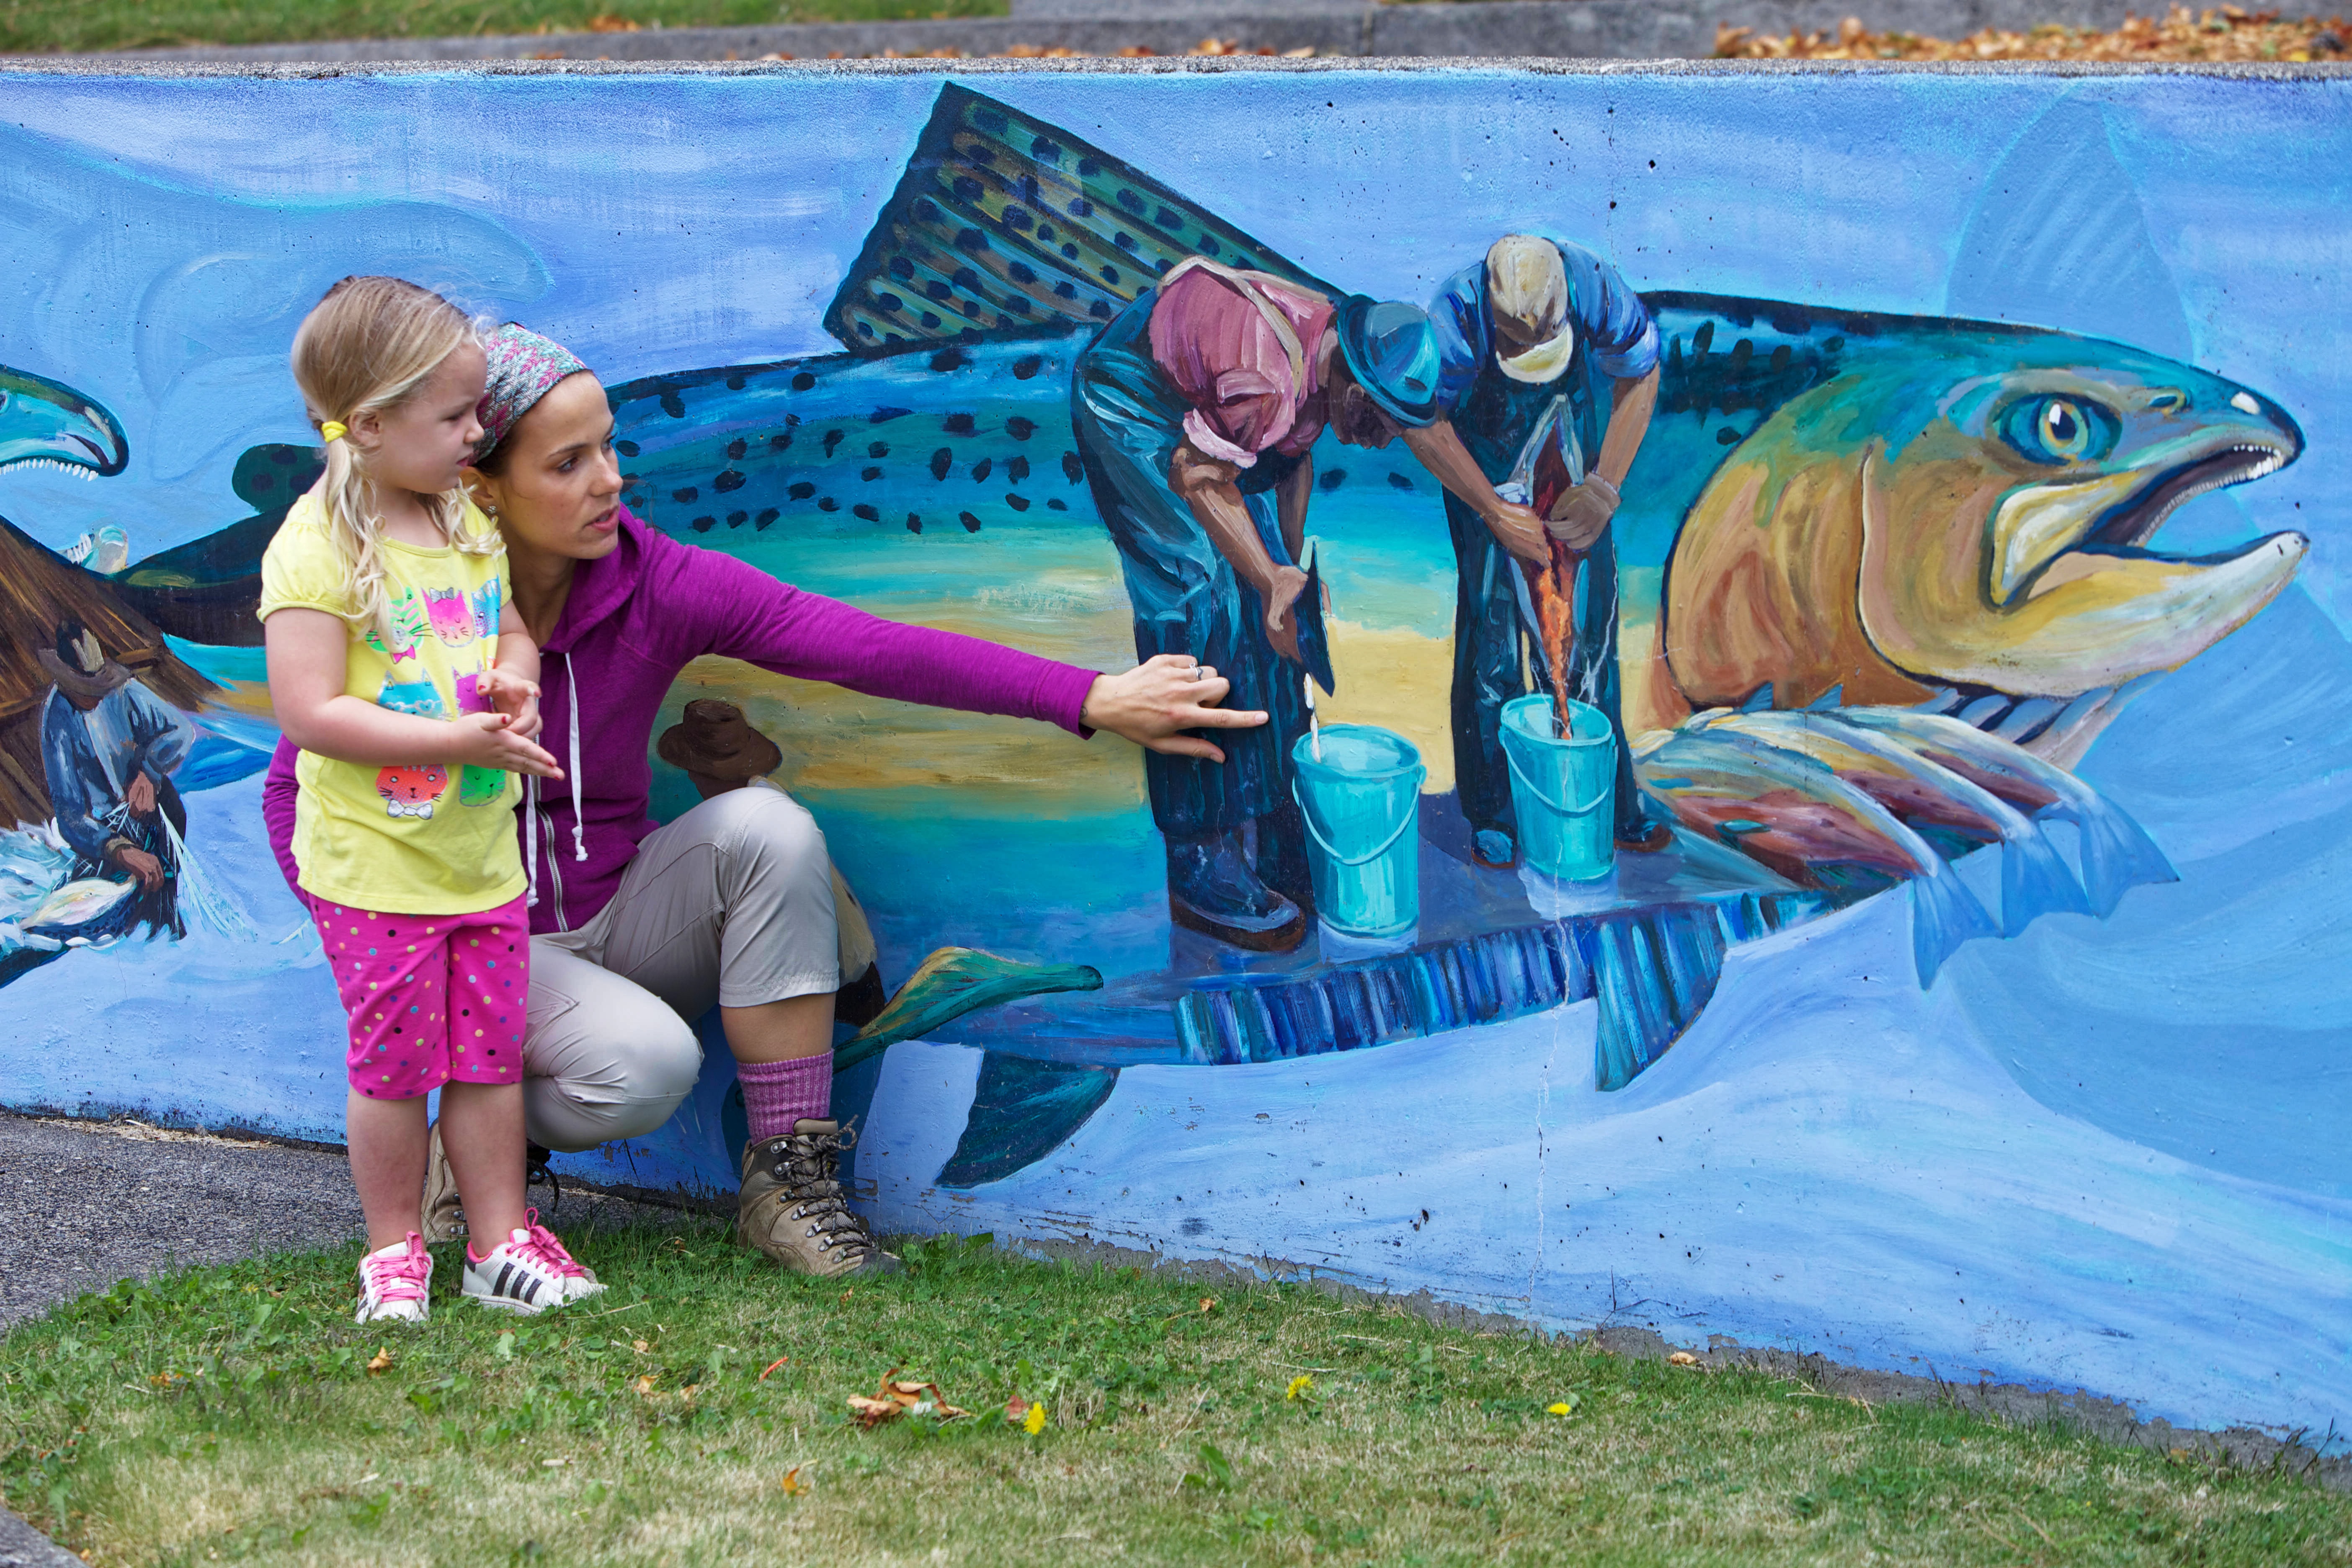
people, girl, woman, play, female, love, child, together, parent, mom, outdoors, family, art, mother, happy, happiness, mural, daughter, mother and daughter, family outdoors, mother daughter, day out